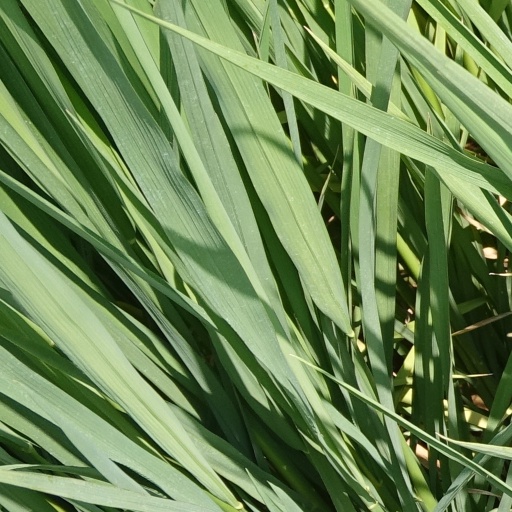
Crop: rice